Bride of the Gorilla

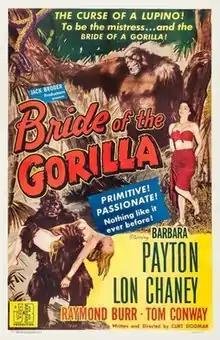
Film poster

Bride of the Gorilla is a 1951 horror B-movie film written and directed by Curt Siodmak starring Raymond Burr, Lon Chaney Jr., Barbara Payton and Tom Conway.